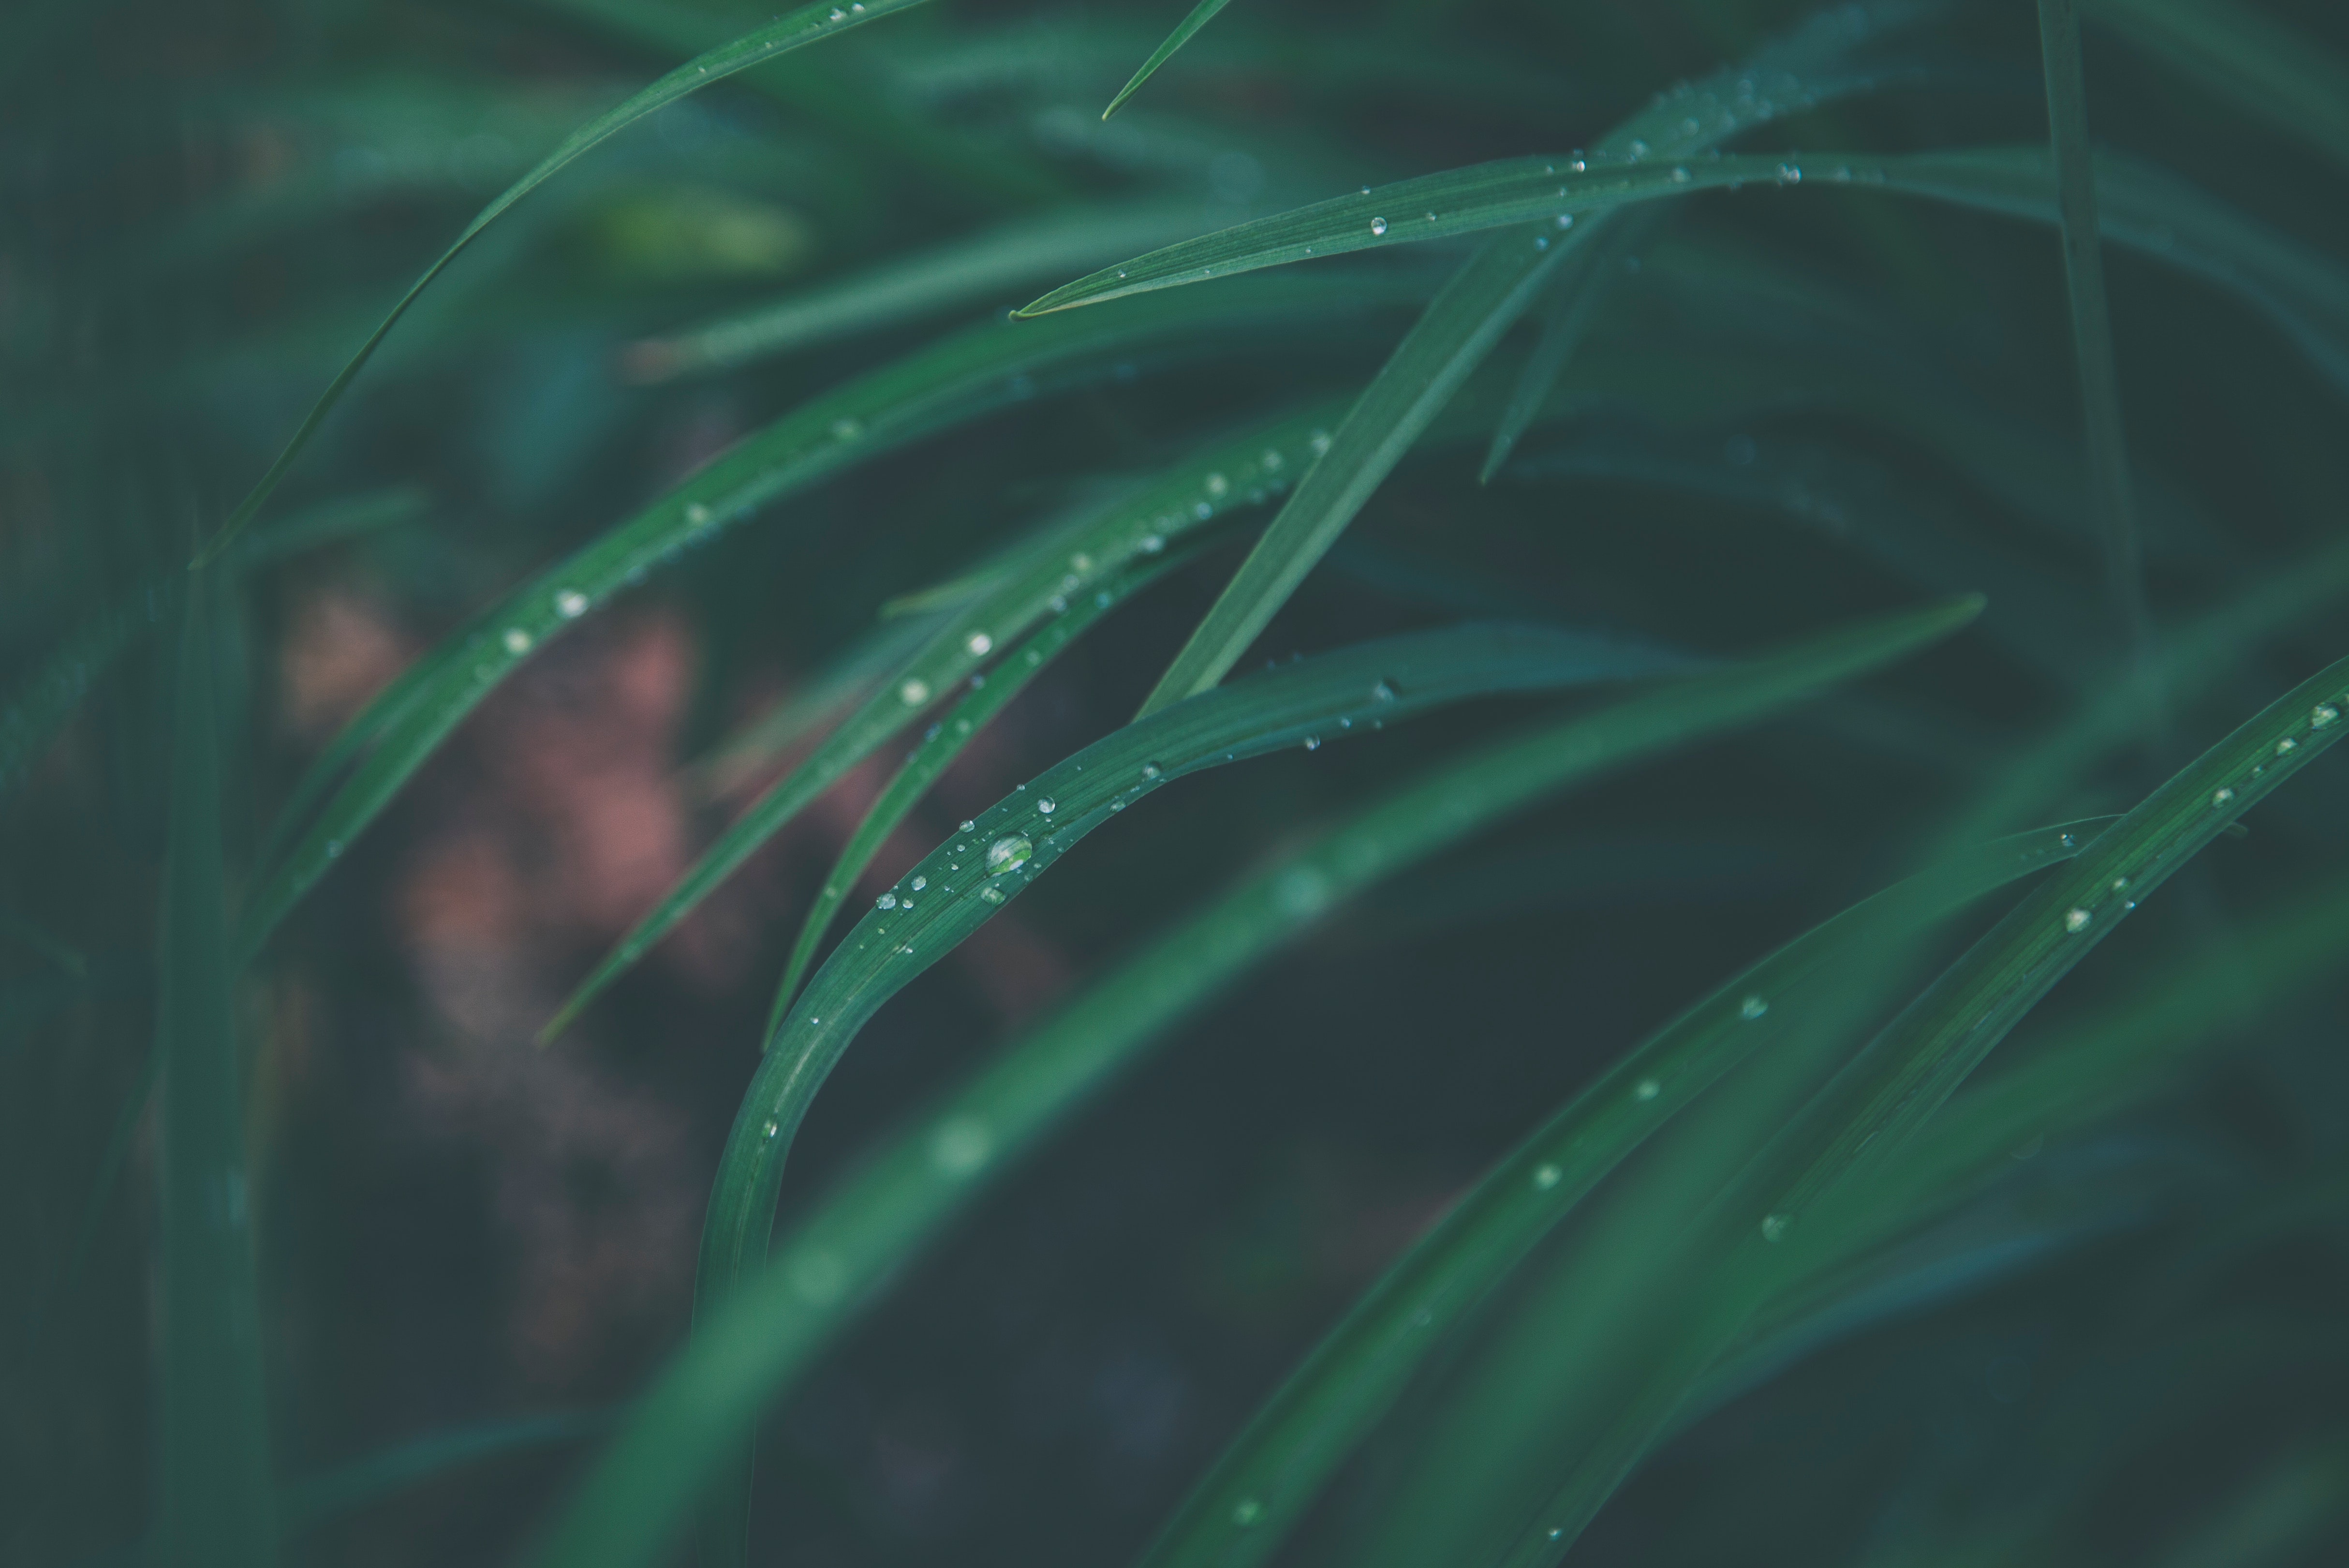
green, water, turquoise, leaf, organism, grass, close up, plant, terrestrial plant